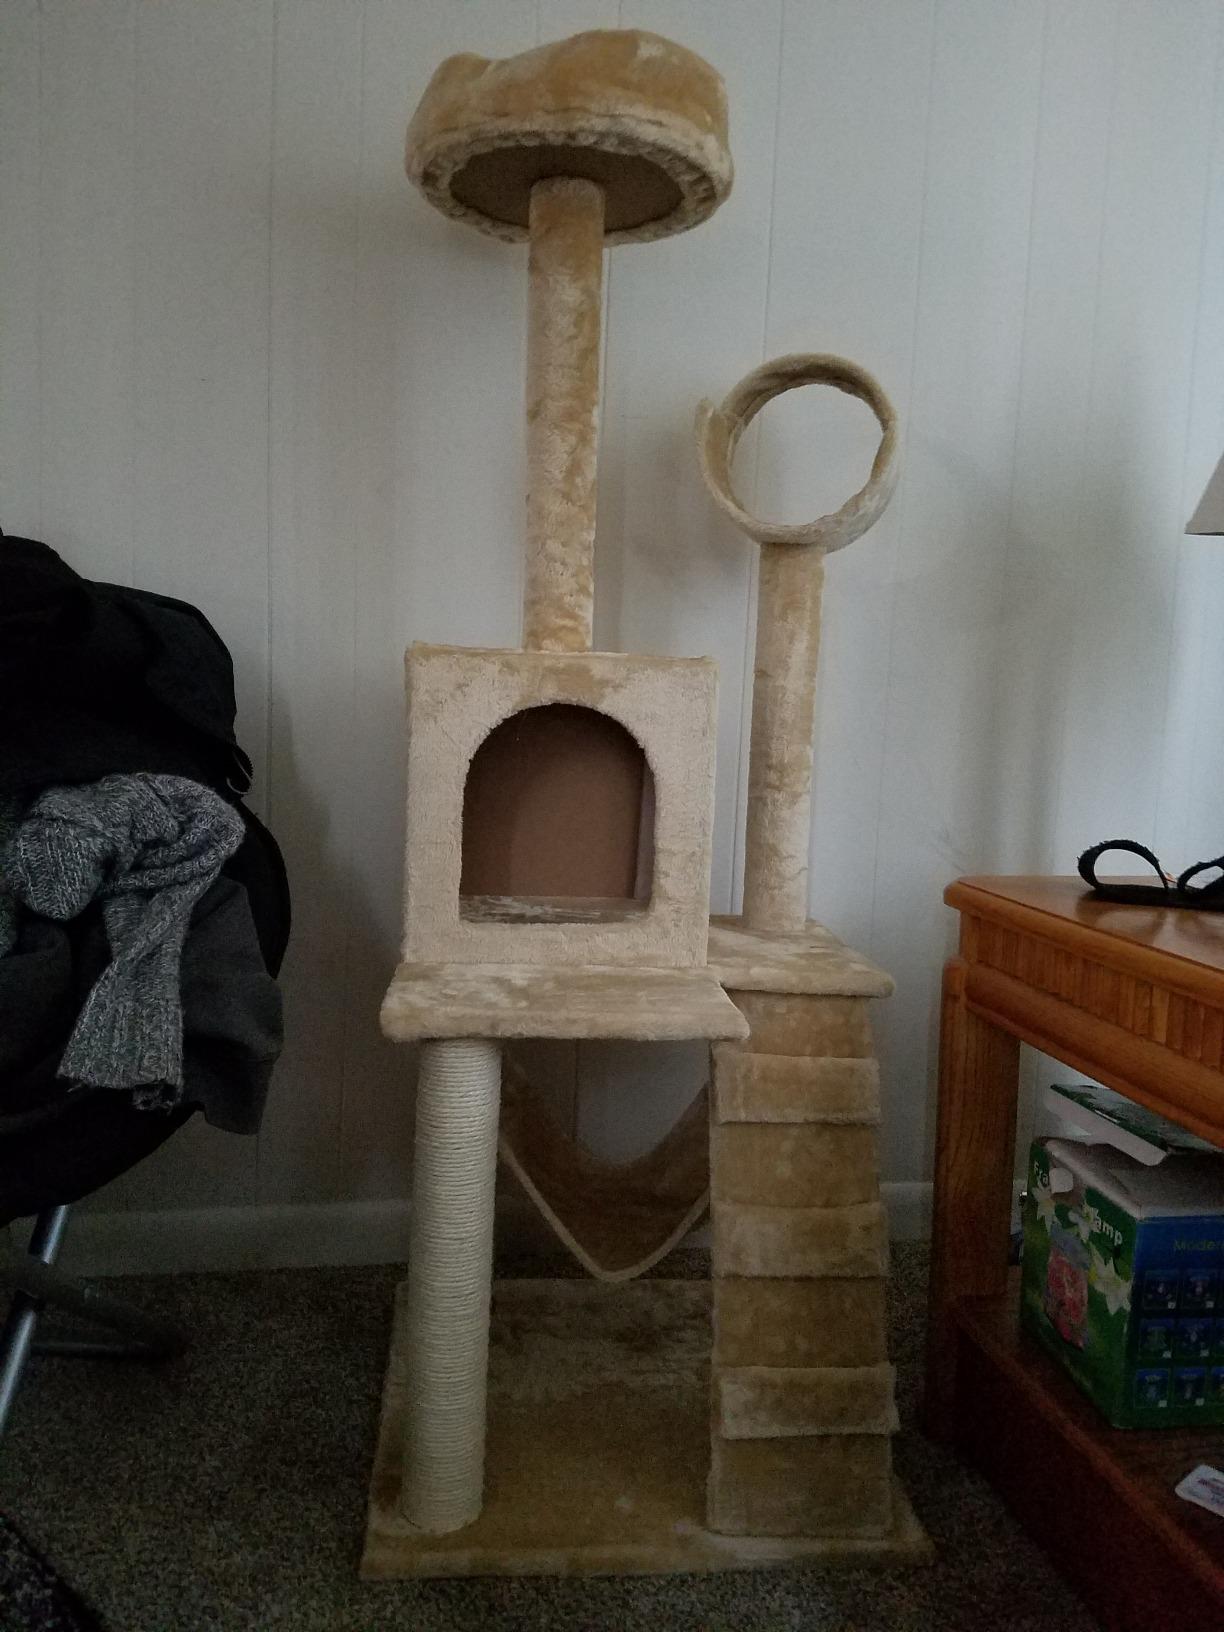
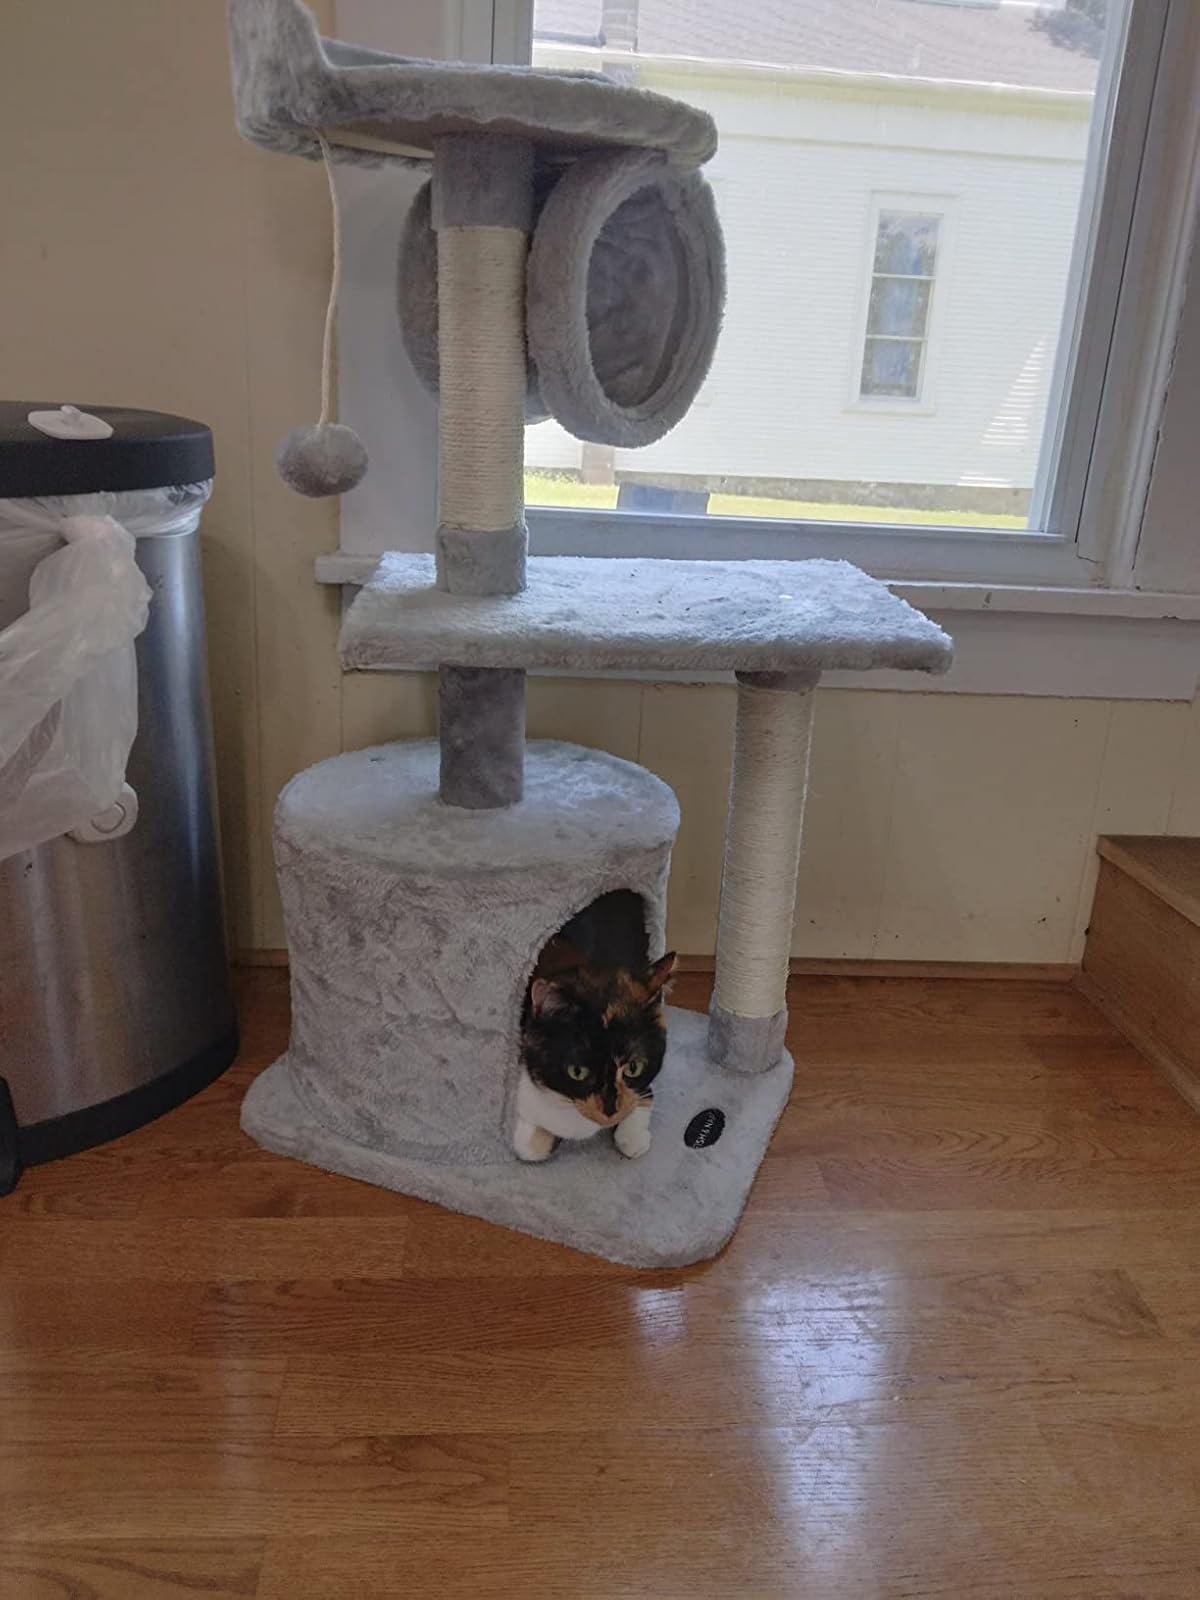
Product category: items_cat tree
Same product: no